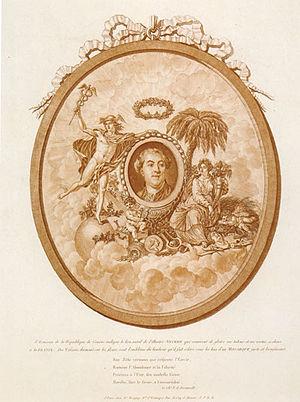
Jacques Necker — à l'époque prononcé [nekʁ] et non [ne.keʁ] — né le 28 septembre 1732 à Genève en république de Genève et mort le 9 avril 1804 à Coppet en Suisse, est un financier et homme politique genevois, ministre des Finances de Louis XVI. Il est le père de Madame de Staël.